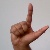
The image shows a hand gesture representing the letter 'L' in Indian Sign Language.